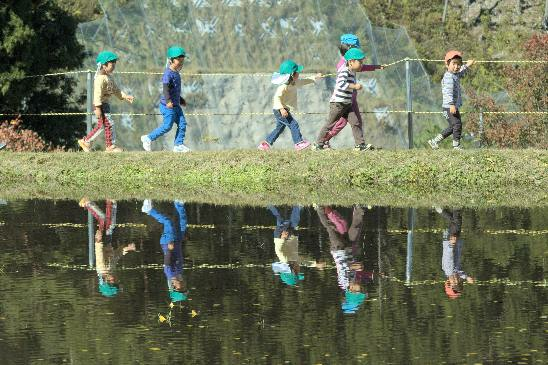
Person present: Yes